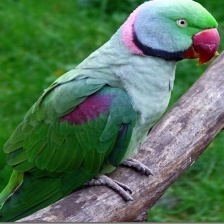
Species: ALEXANDRINE PARAKEET
Scientific name: PSITTACULA EUPATRIA